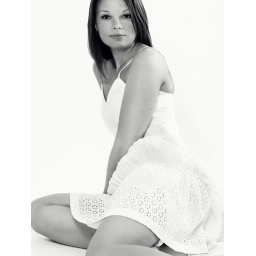
Larisa portrait in white dress BW